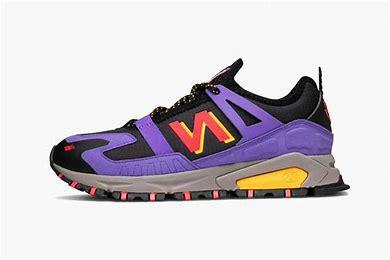
Brand: New
Model: Balance New Balance X Racer